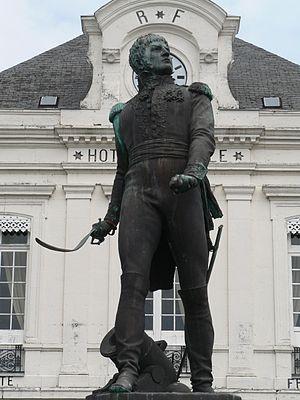
Statue du général Joseph Barbanègre devant l'Hôtel de ville de Pontacq.